Ben Gleib

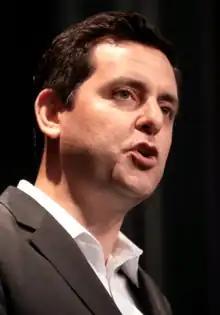
Gleib in 2019

Ben Gleib (born June 18, 1978) is an American actor, stand-up comedian, satirist, news commentator, and writer.